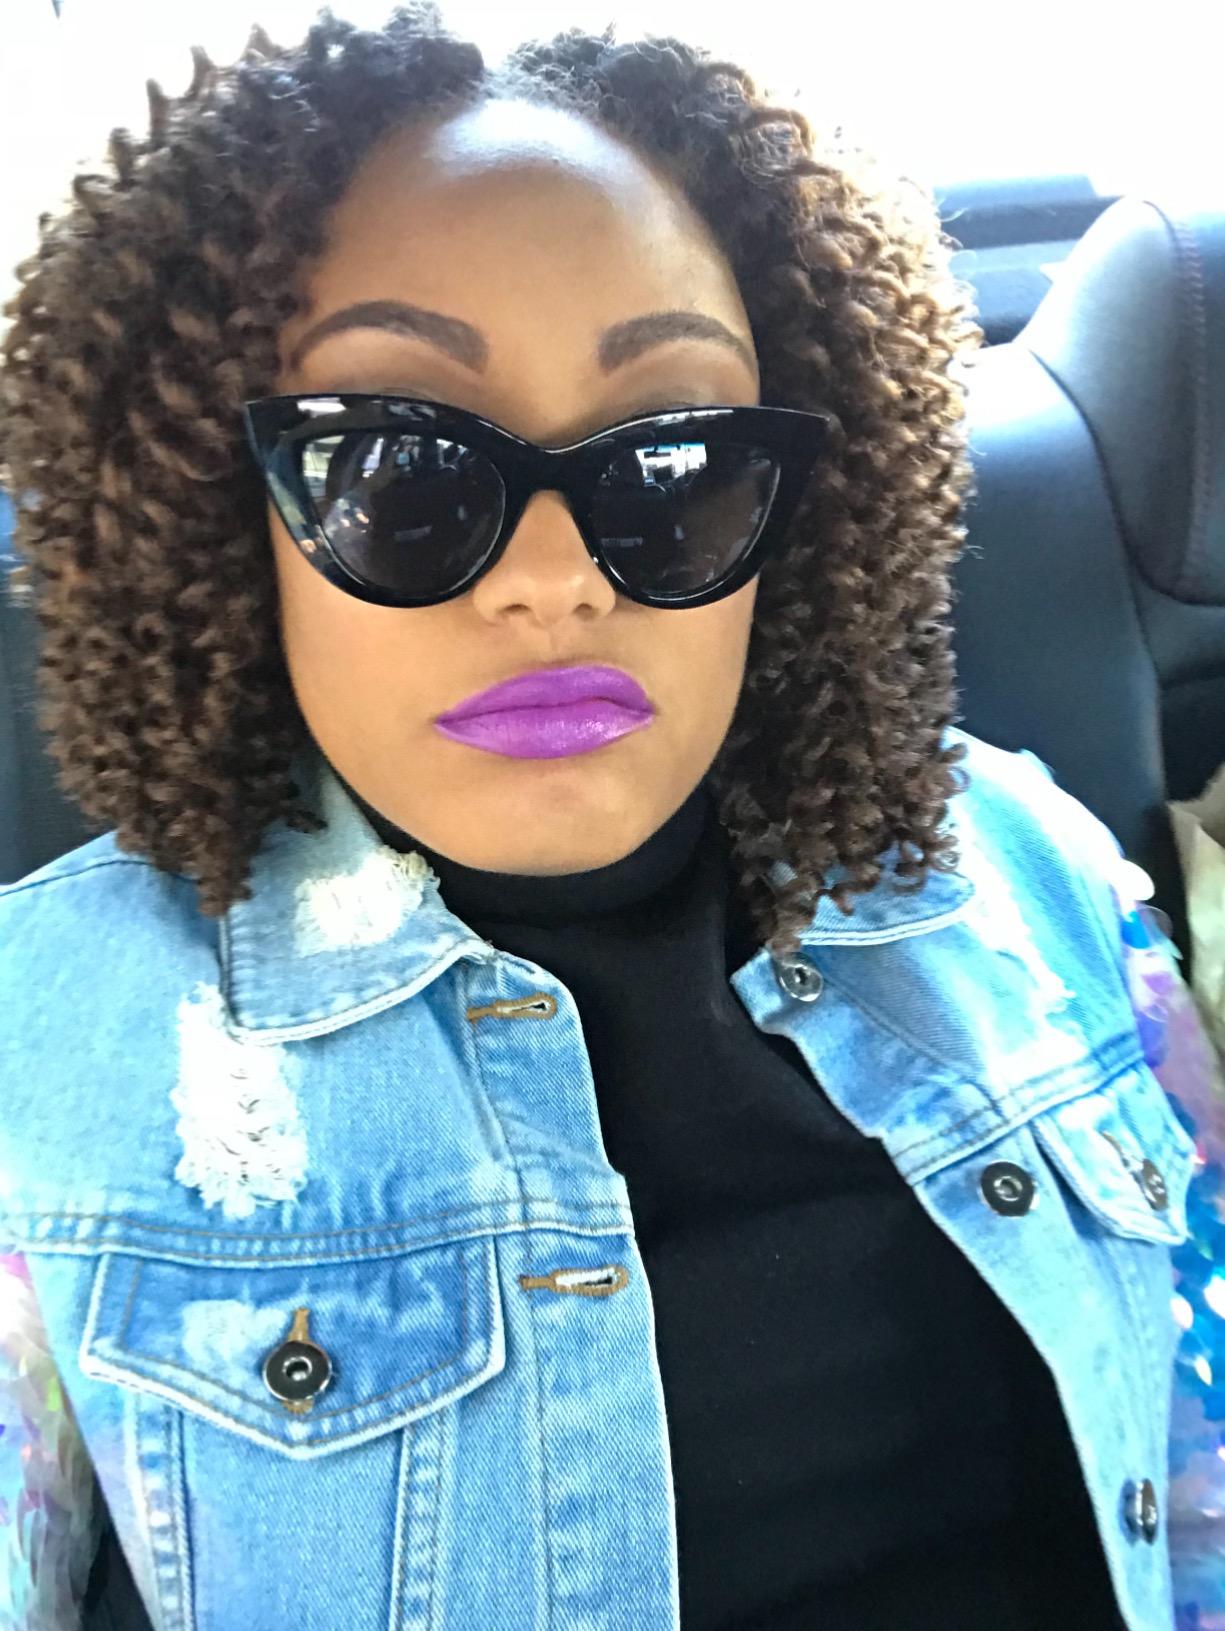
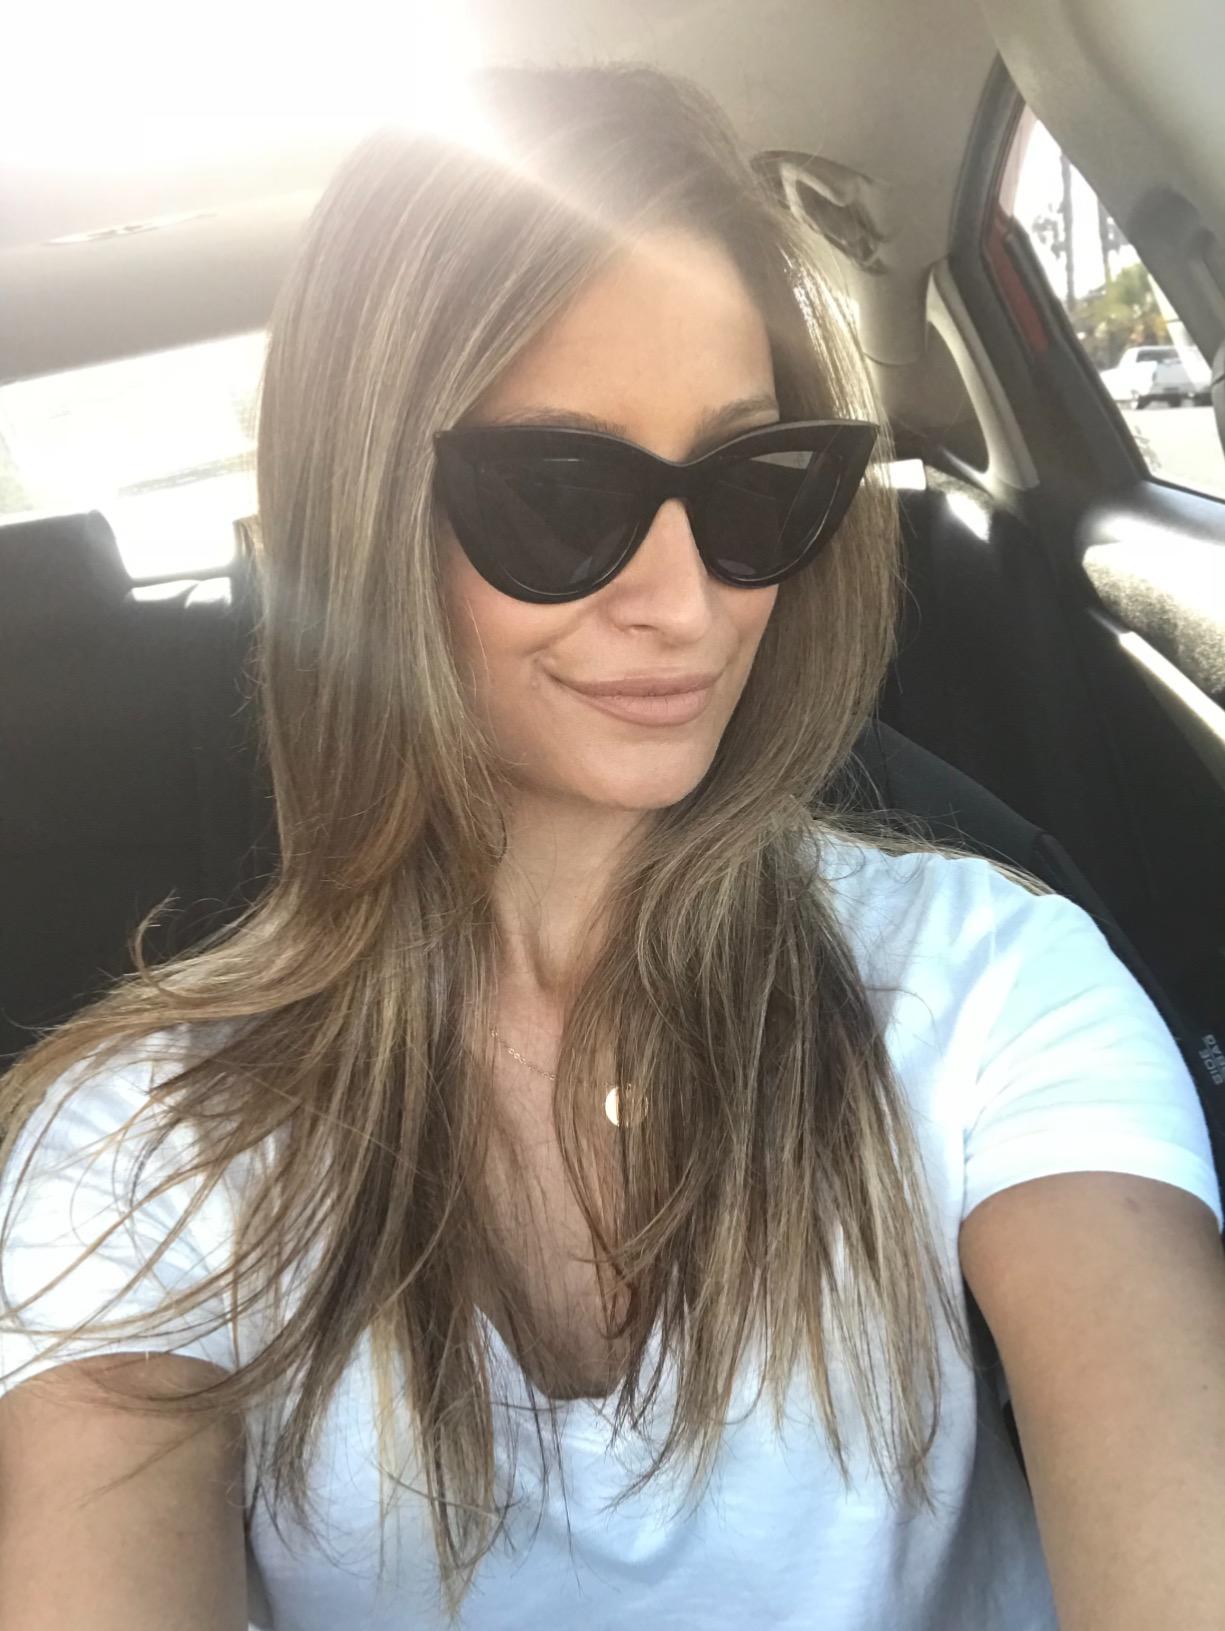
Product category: accessories_sunglasses
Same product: yes